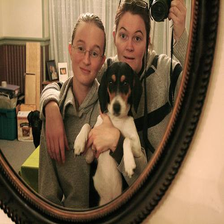
Species: dog
Breed: beagle